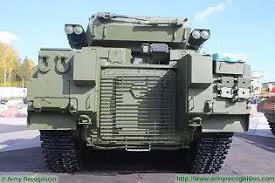
Label: BMP